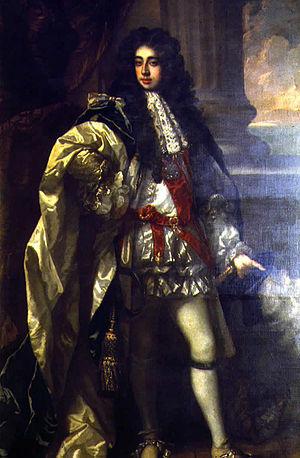
Henry FitzRoy, 1ᵉʳ duc de Grafton, est un aristocrate et militaire anglais du XVIIᵉ siècle.